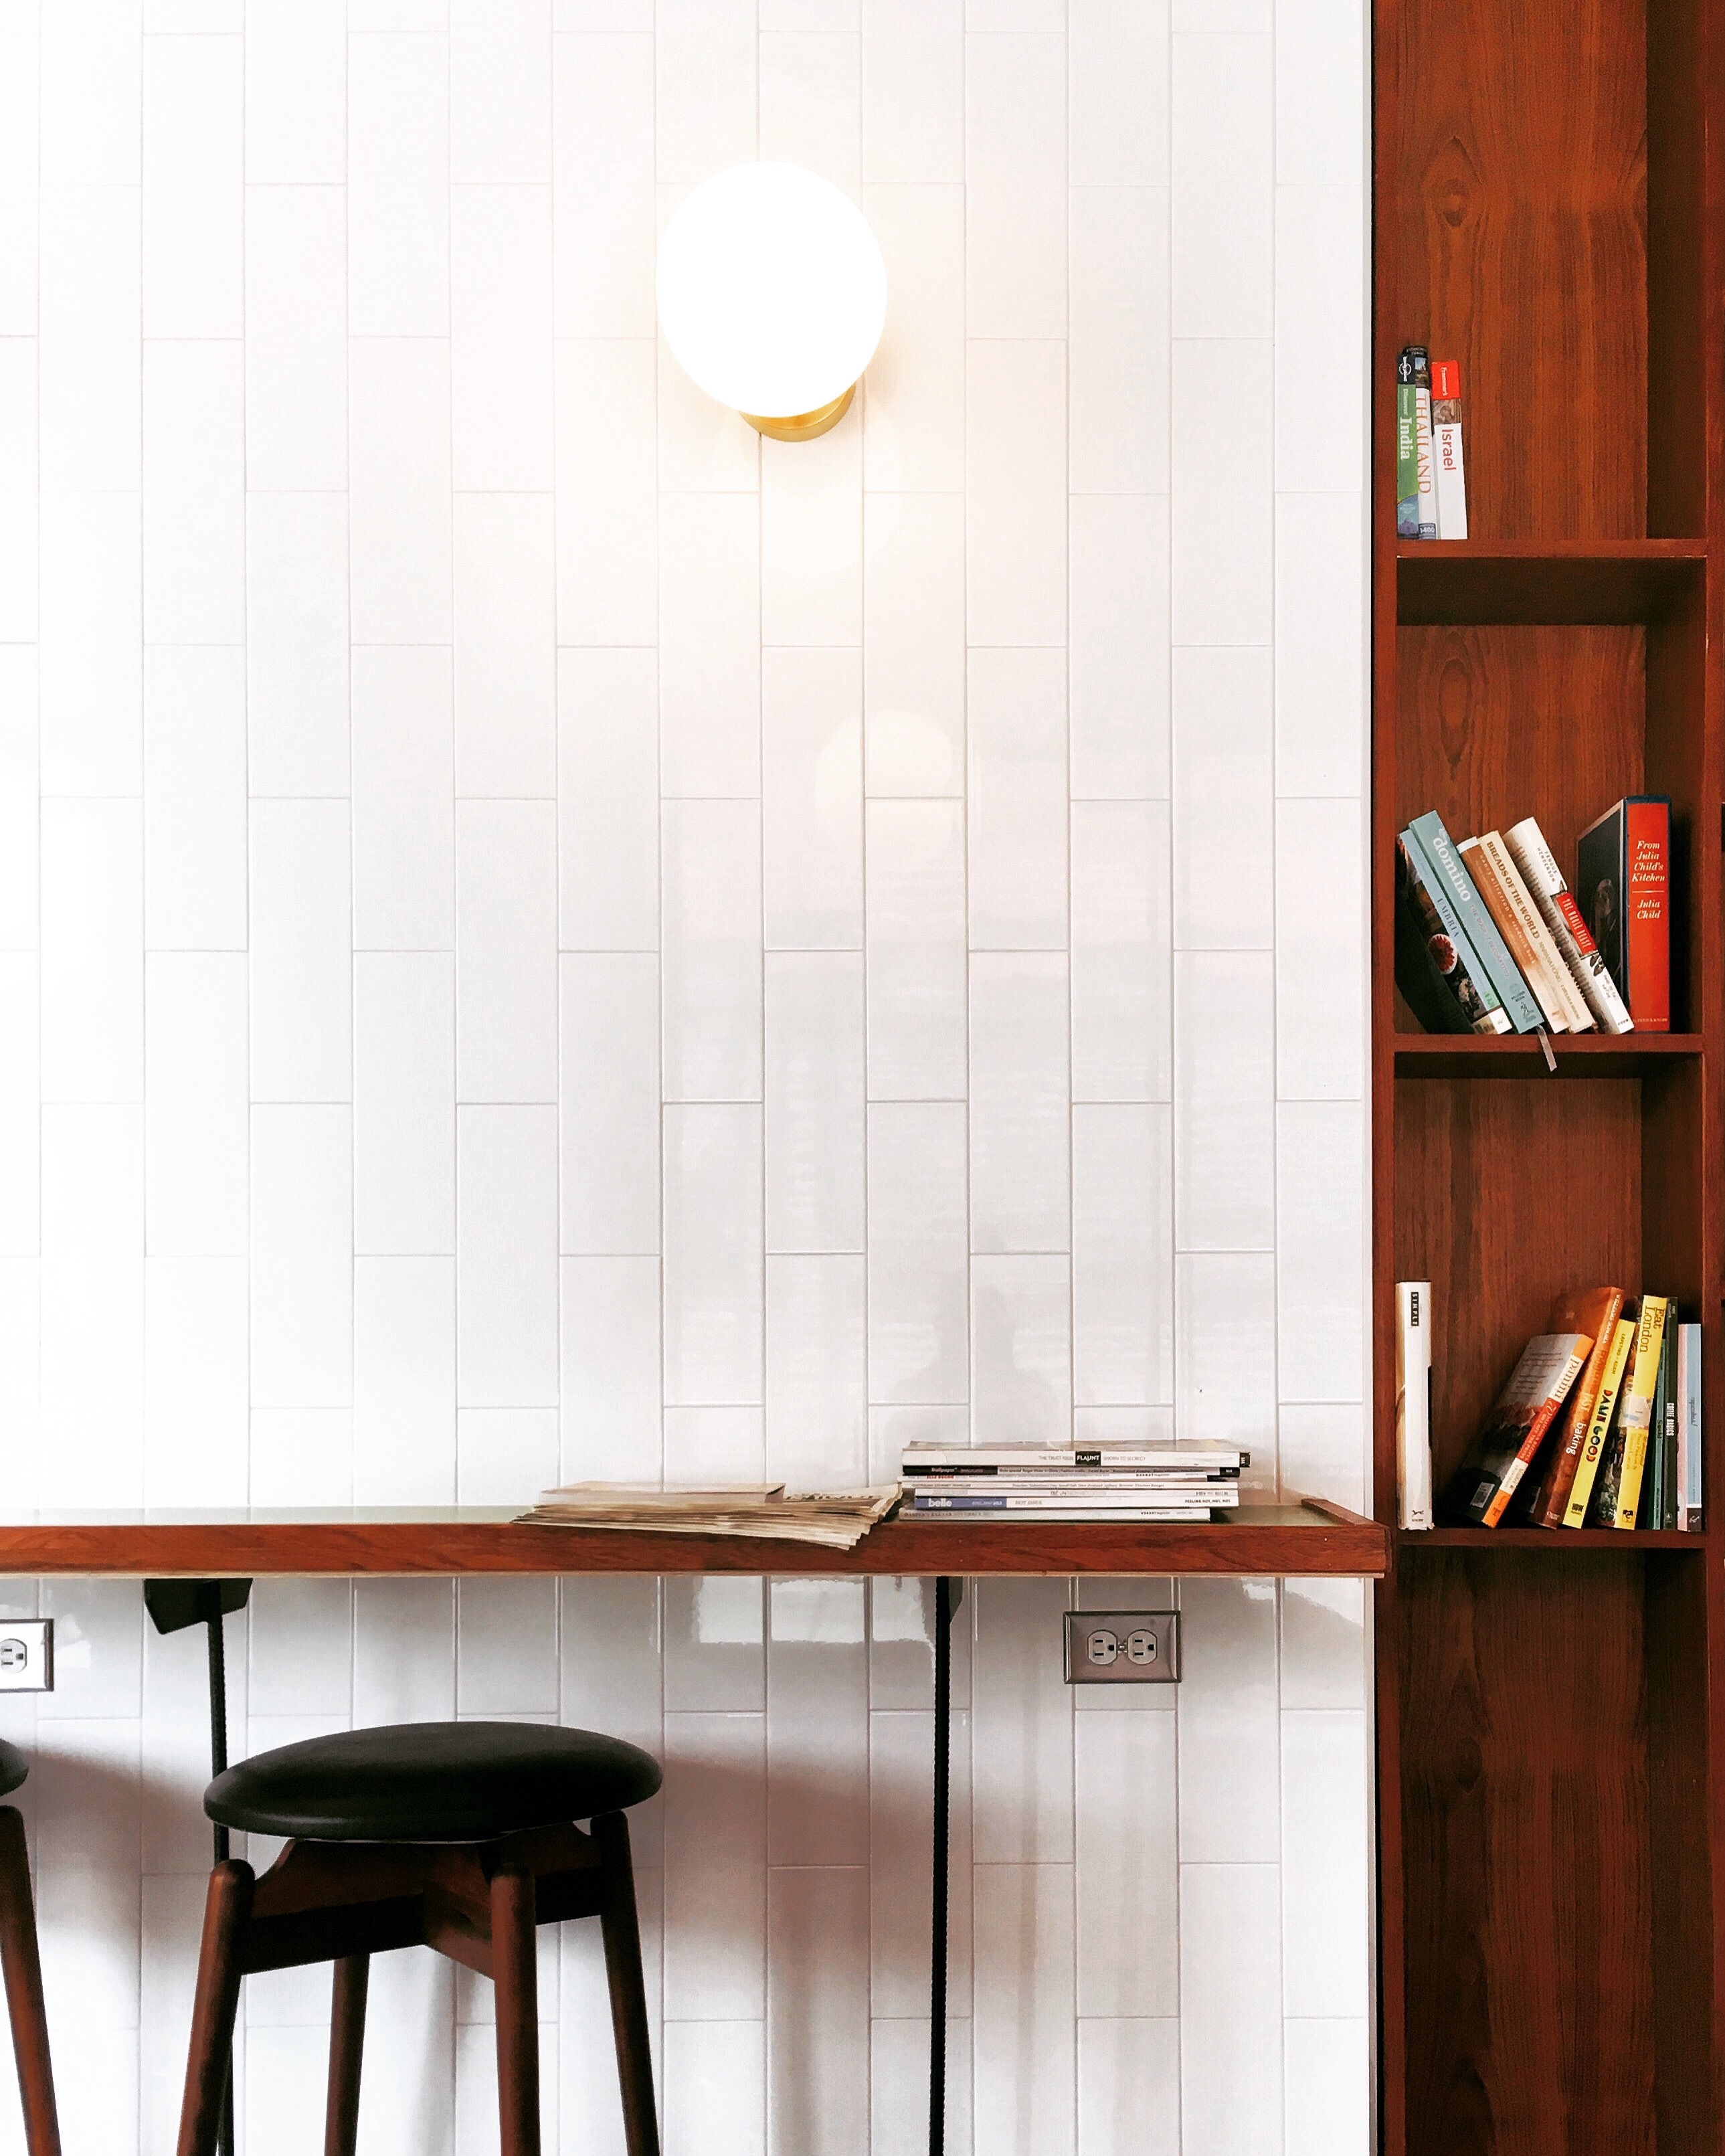
wood, floor, ceiling, kitchen, furniture, room, lighting, interior design, design, hardwood, flooring, window covering, cabinetry